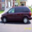
Label: automobile